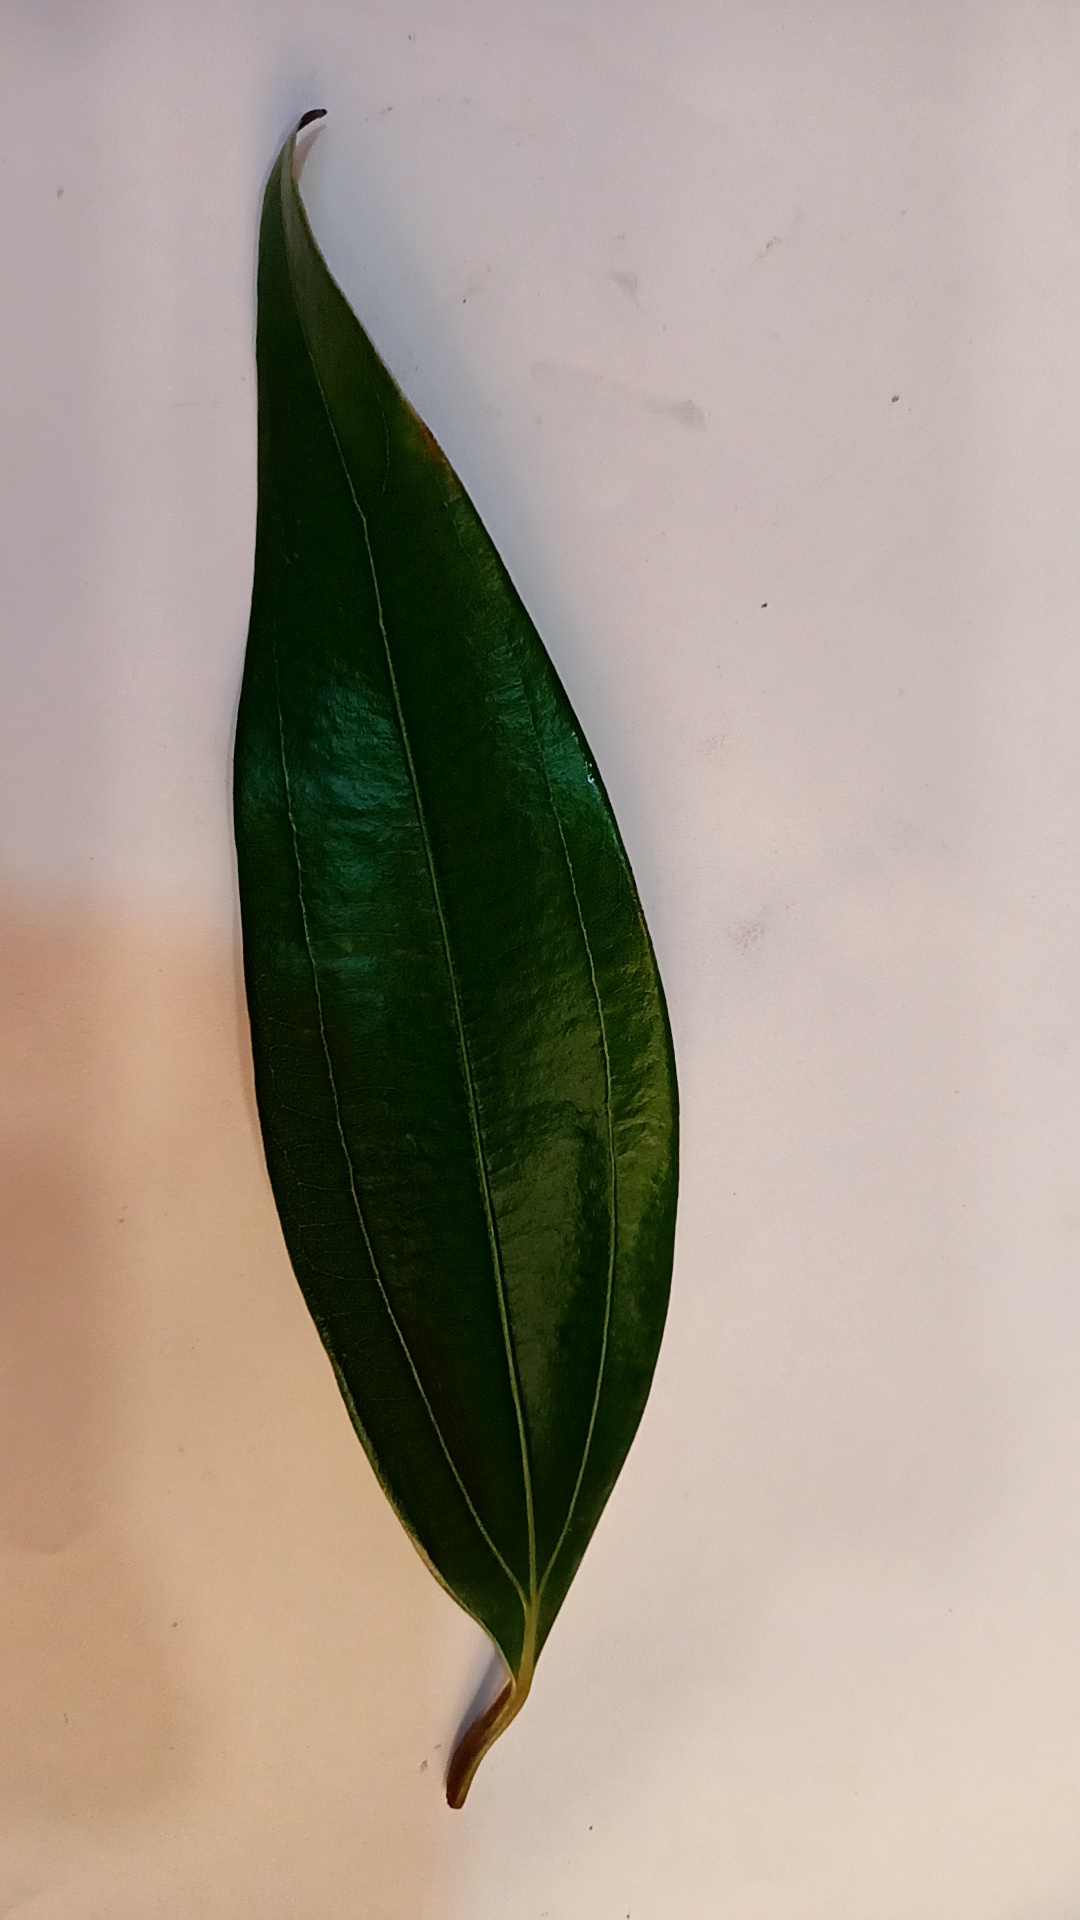
Label: Healthy